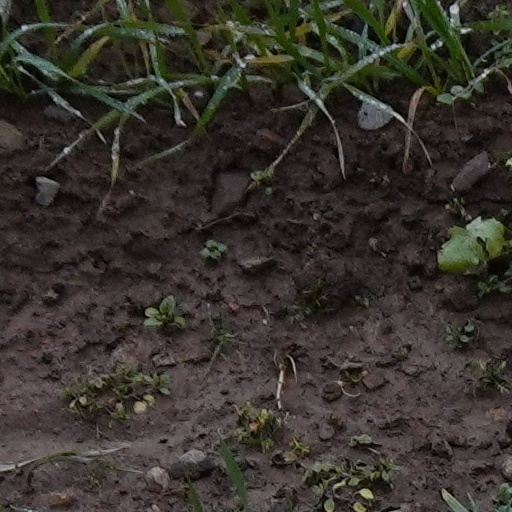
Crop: wheat